Transfer (association football)

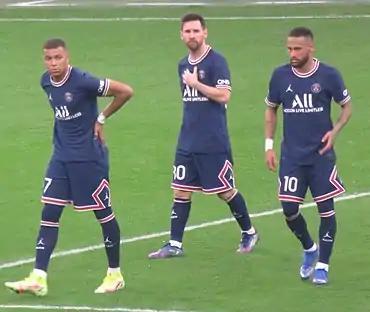
Neymar (right) and Kylian Mbappé (left) are the two most expensive association football transfers.

The first player to ever be transferred for a fee of over £100 was Scottish striker Willie Groves when he made the switch from West Bromwich Albion to Aston Villa in 1893, eight years after the legalisation of professionalism in the sport. It took just 12 years for the figure to become £1,000, when Sunderland striker Alf Common moved to Middlesbrough.